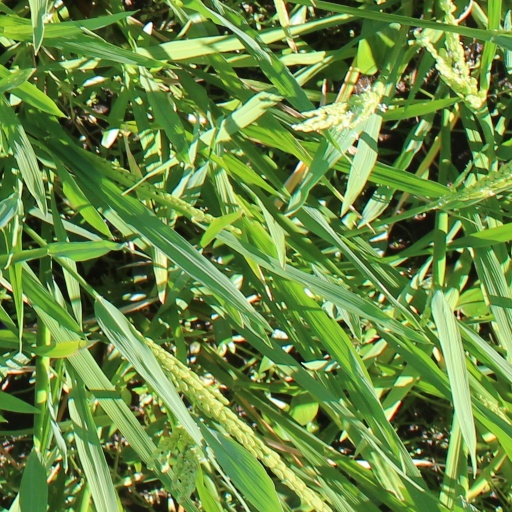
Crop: rice